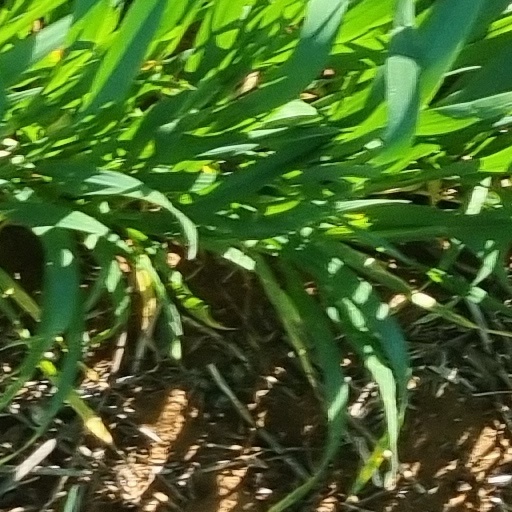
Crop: wheat